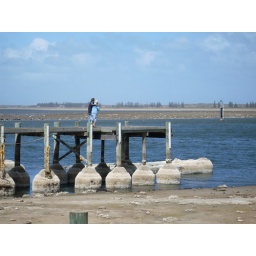
The paddle boat Renmark is fully exposed in the Murray river at Goolwa